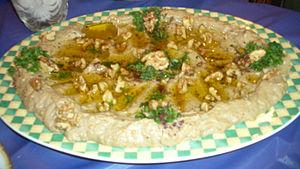
Le caviar d'aubergine est un mets méditerranéen, à base d'aubergines entières cuites au four dans leur peau, puis réduites en purée.
Le baba ganousch ou baba ghanouge, appelé aussi moutabbal est une purée d'aubergine.